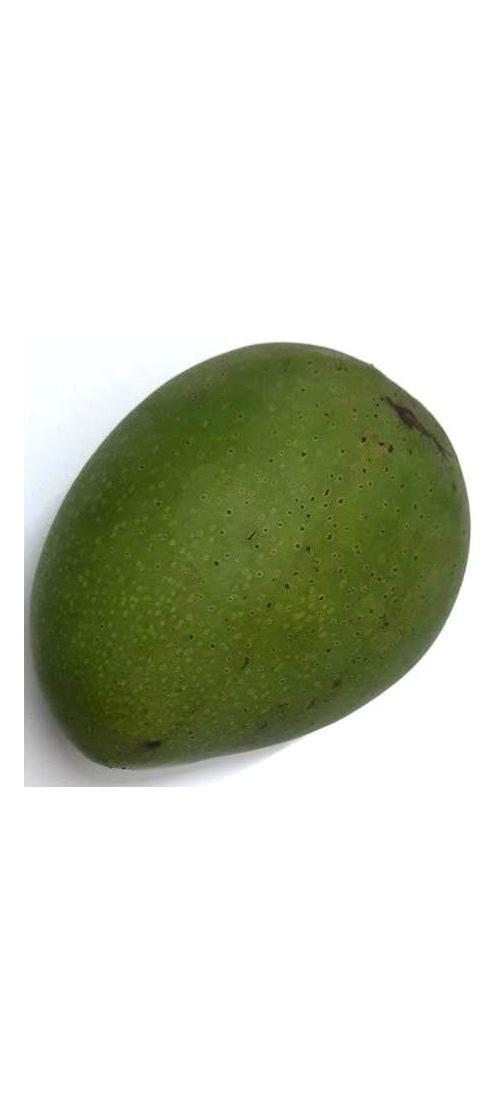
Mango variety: Ashshina Zhinuk